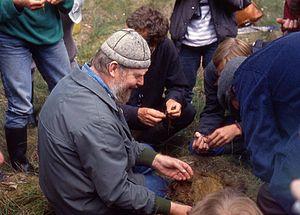
Michael Succow est un biologiste et un écologiste allemand. Il a particulièrement étudié l'écologie des landes et sa typologie des landes est aujourd'hui utilisée comme une stratégie de classification normalisée des landes.